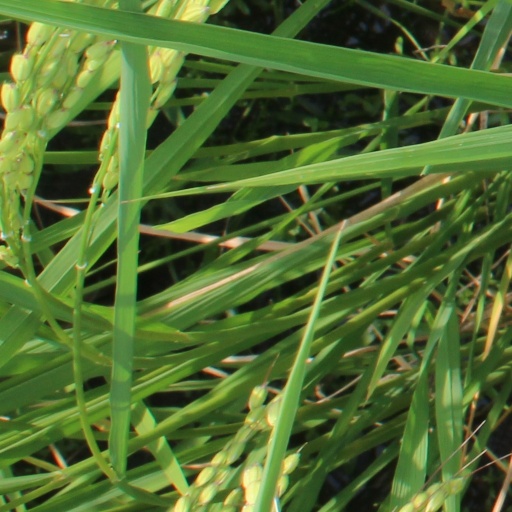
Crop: rice